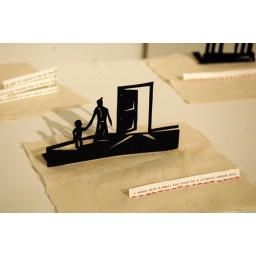
a woman with a small boy stood by a slightly opened door